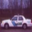
Label: automobile